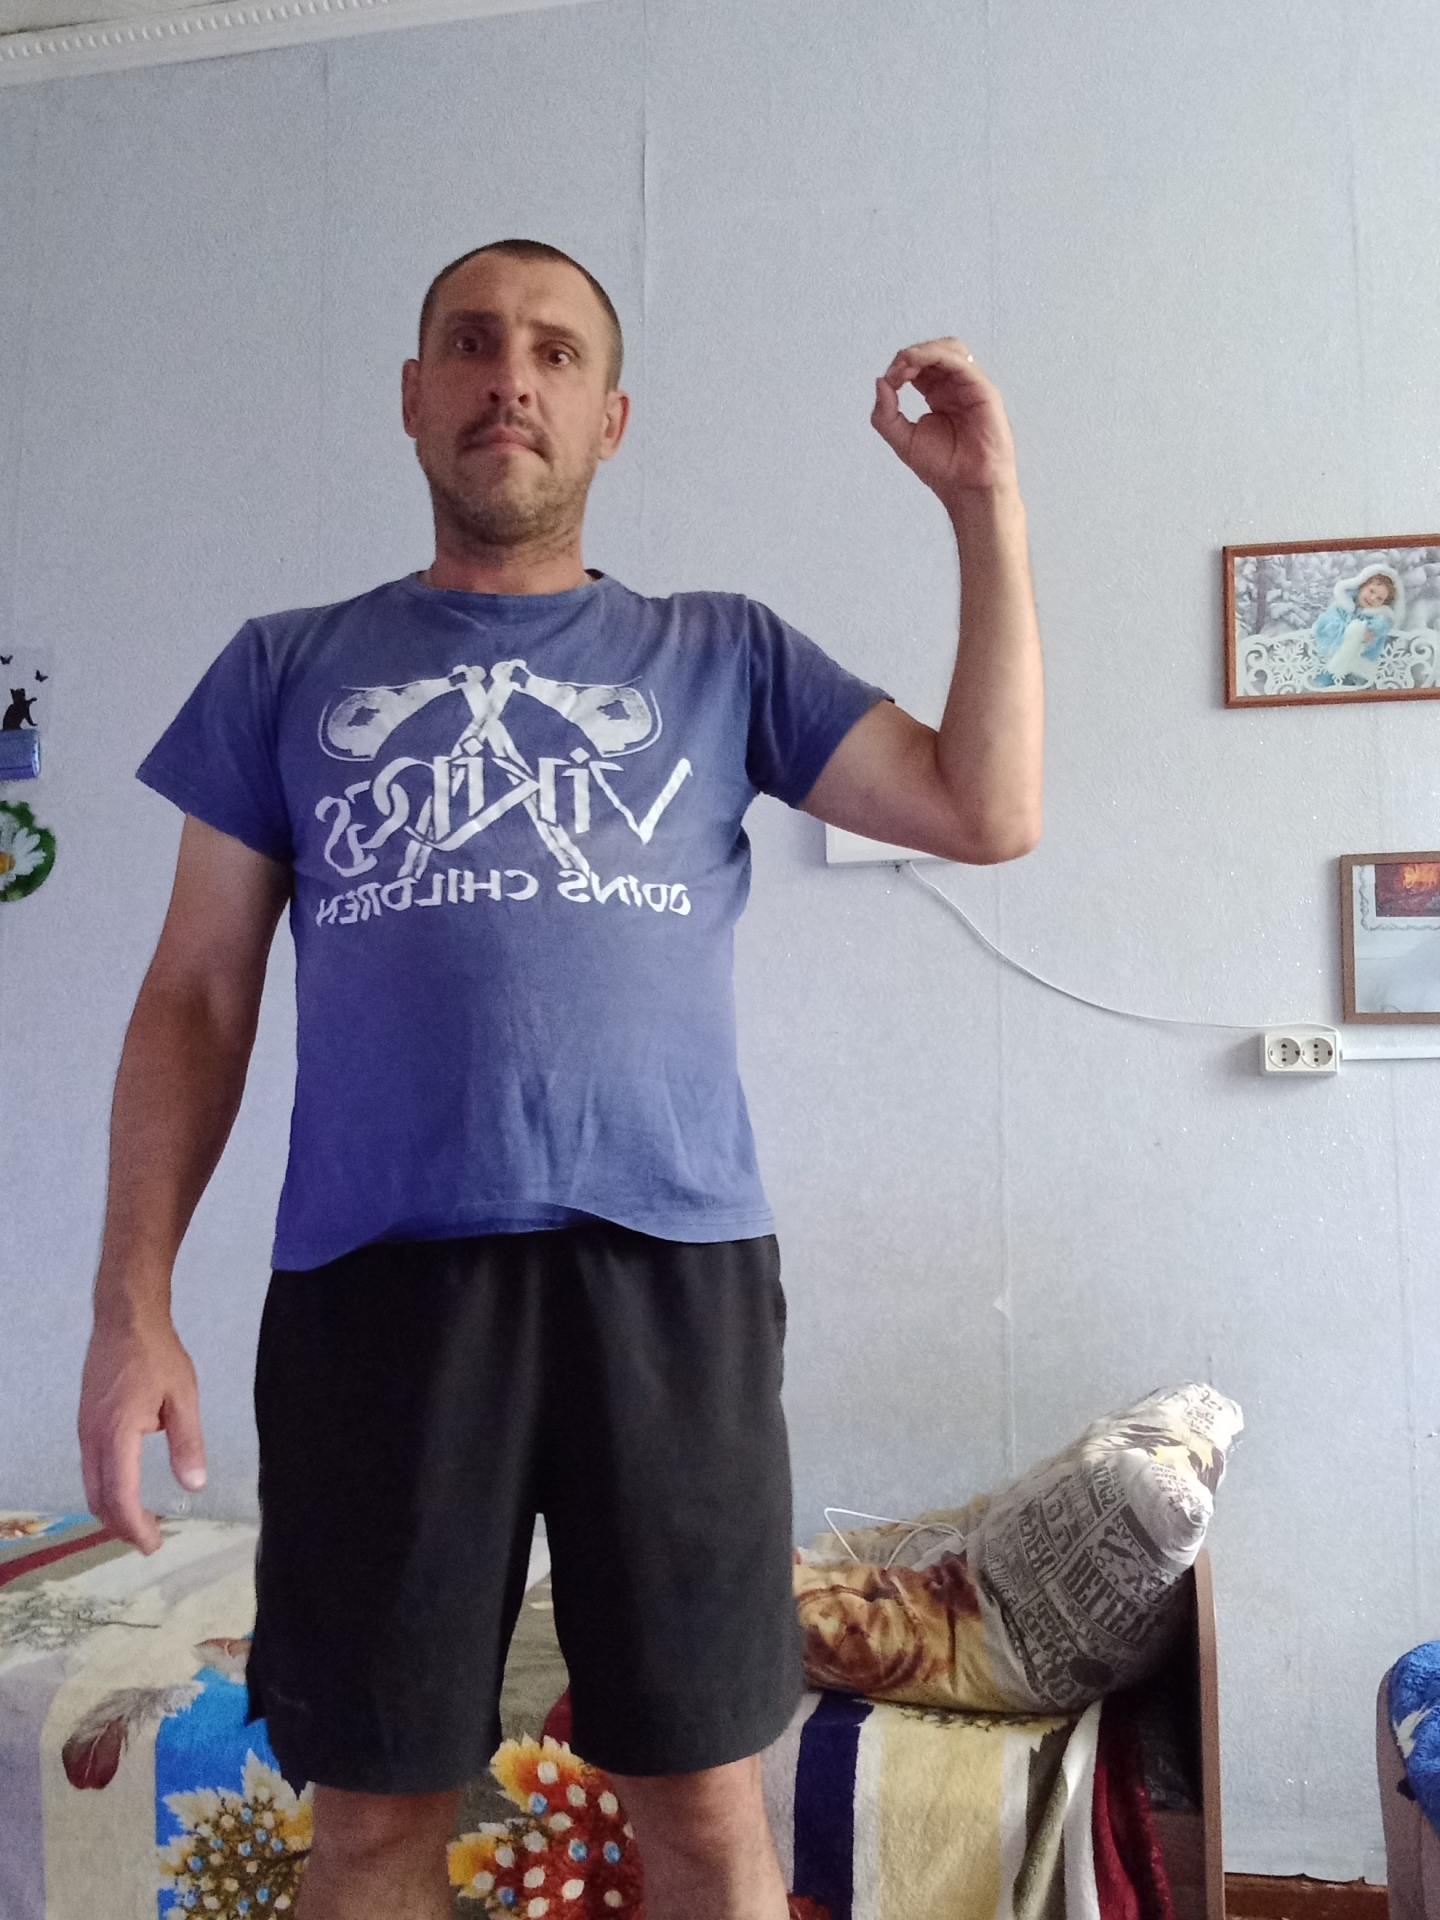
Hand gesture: grip